Wind at My Back

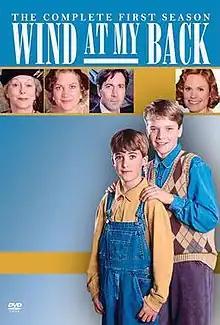
DVD cover

Wind at My Back is a television series which aired in Canada on CBC Television between 1996 and 2001. It was created and produced by Kevin Sullivan, best known for his adaptation of "Anne of Green Gables" and "Road to Avonlea". The series had five seasons, each with thirteen episodes, and a Christmas themed movie produced to wrap up loose ends, following the unexpected cancellation of the series.